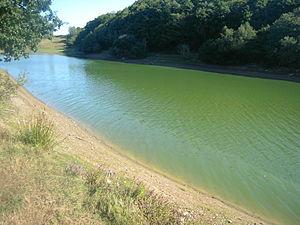
Cyanobactéries au barrage de Haute-Vilaine
L'étang de Haute Vilaine est une étendue d'eau d’Ille-et-Vilaine à l'est de Vitré, situé dans la partie amont de la vallée de la Vilaine, à cheval sur les communes de La Chapelle-Erbrée et Saint-M'Hervé.